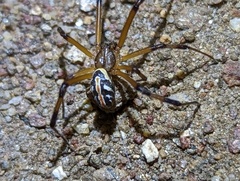
Species: Lactrodectus_hesperus